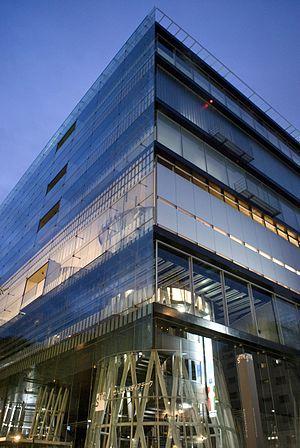
Toyō Itō est un architecte japonais né le 1ᵉʳ juin 1941 à Séoul. Il est connu pour avoir créé l'architecture conceptuelle, dans laquelle il recherche à exprimer simultanément le monde physique et le monde virtuel. Il est un représentant de l'architecture qui fait appel à la notion contemporaine de ville « simulée ».
La Médiathèque de Sendai est un centre multimédia à Sendai, préfecture de Miyagi au Japon. Elle a été dessinée par l’architecte japonais Toyo Ito en 1995 et achevée d’être construite en 2001.
Une médiathèque est un établissement, généralement public, qui conserve et donne accès à différents types de médias, permettant la consultation sur place et l'emprunt à domicile. La caractéristique première d'une médiathèque est sa variété de supports. Son fonctionnement est semblable à celle d'une bibliothèque mais elle se diversifie par les différents matériaux mis à la disposition du public pour s'informer. Il est donc possible d'y consulter des vidéos ou bien encore des documentaires.